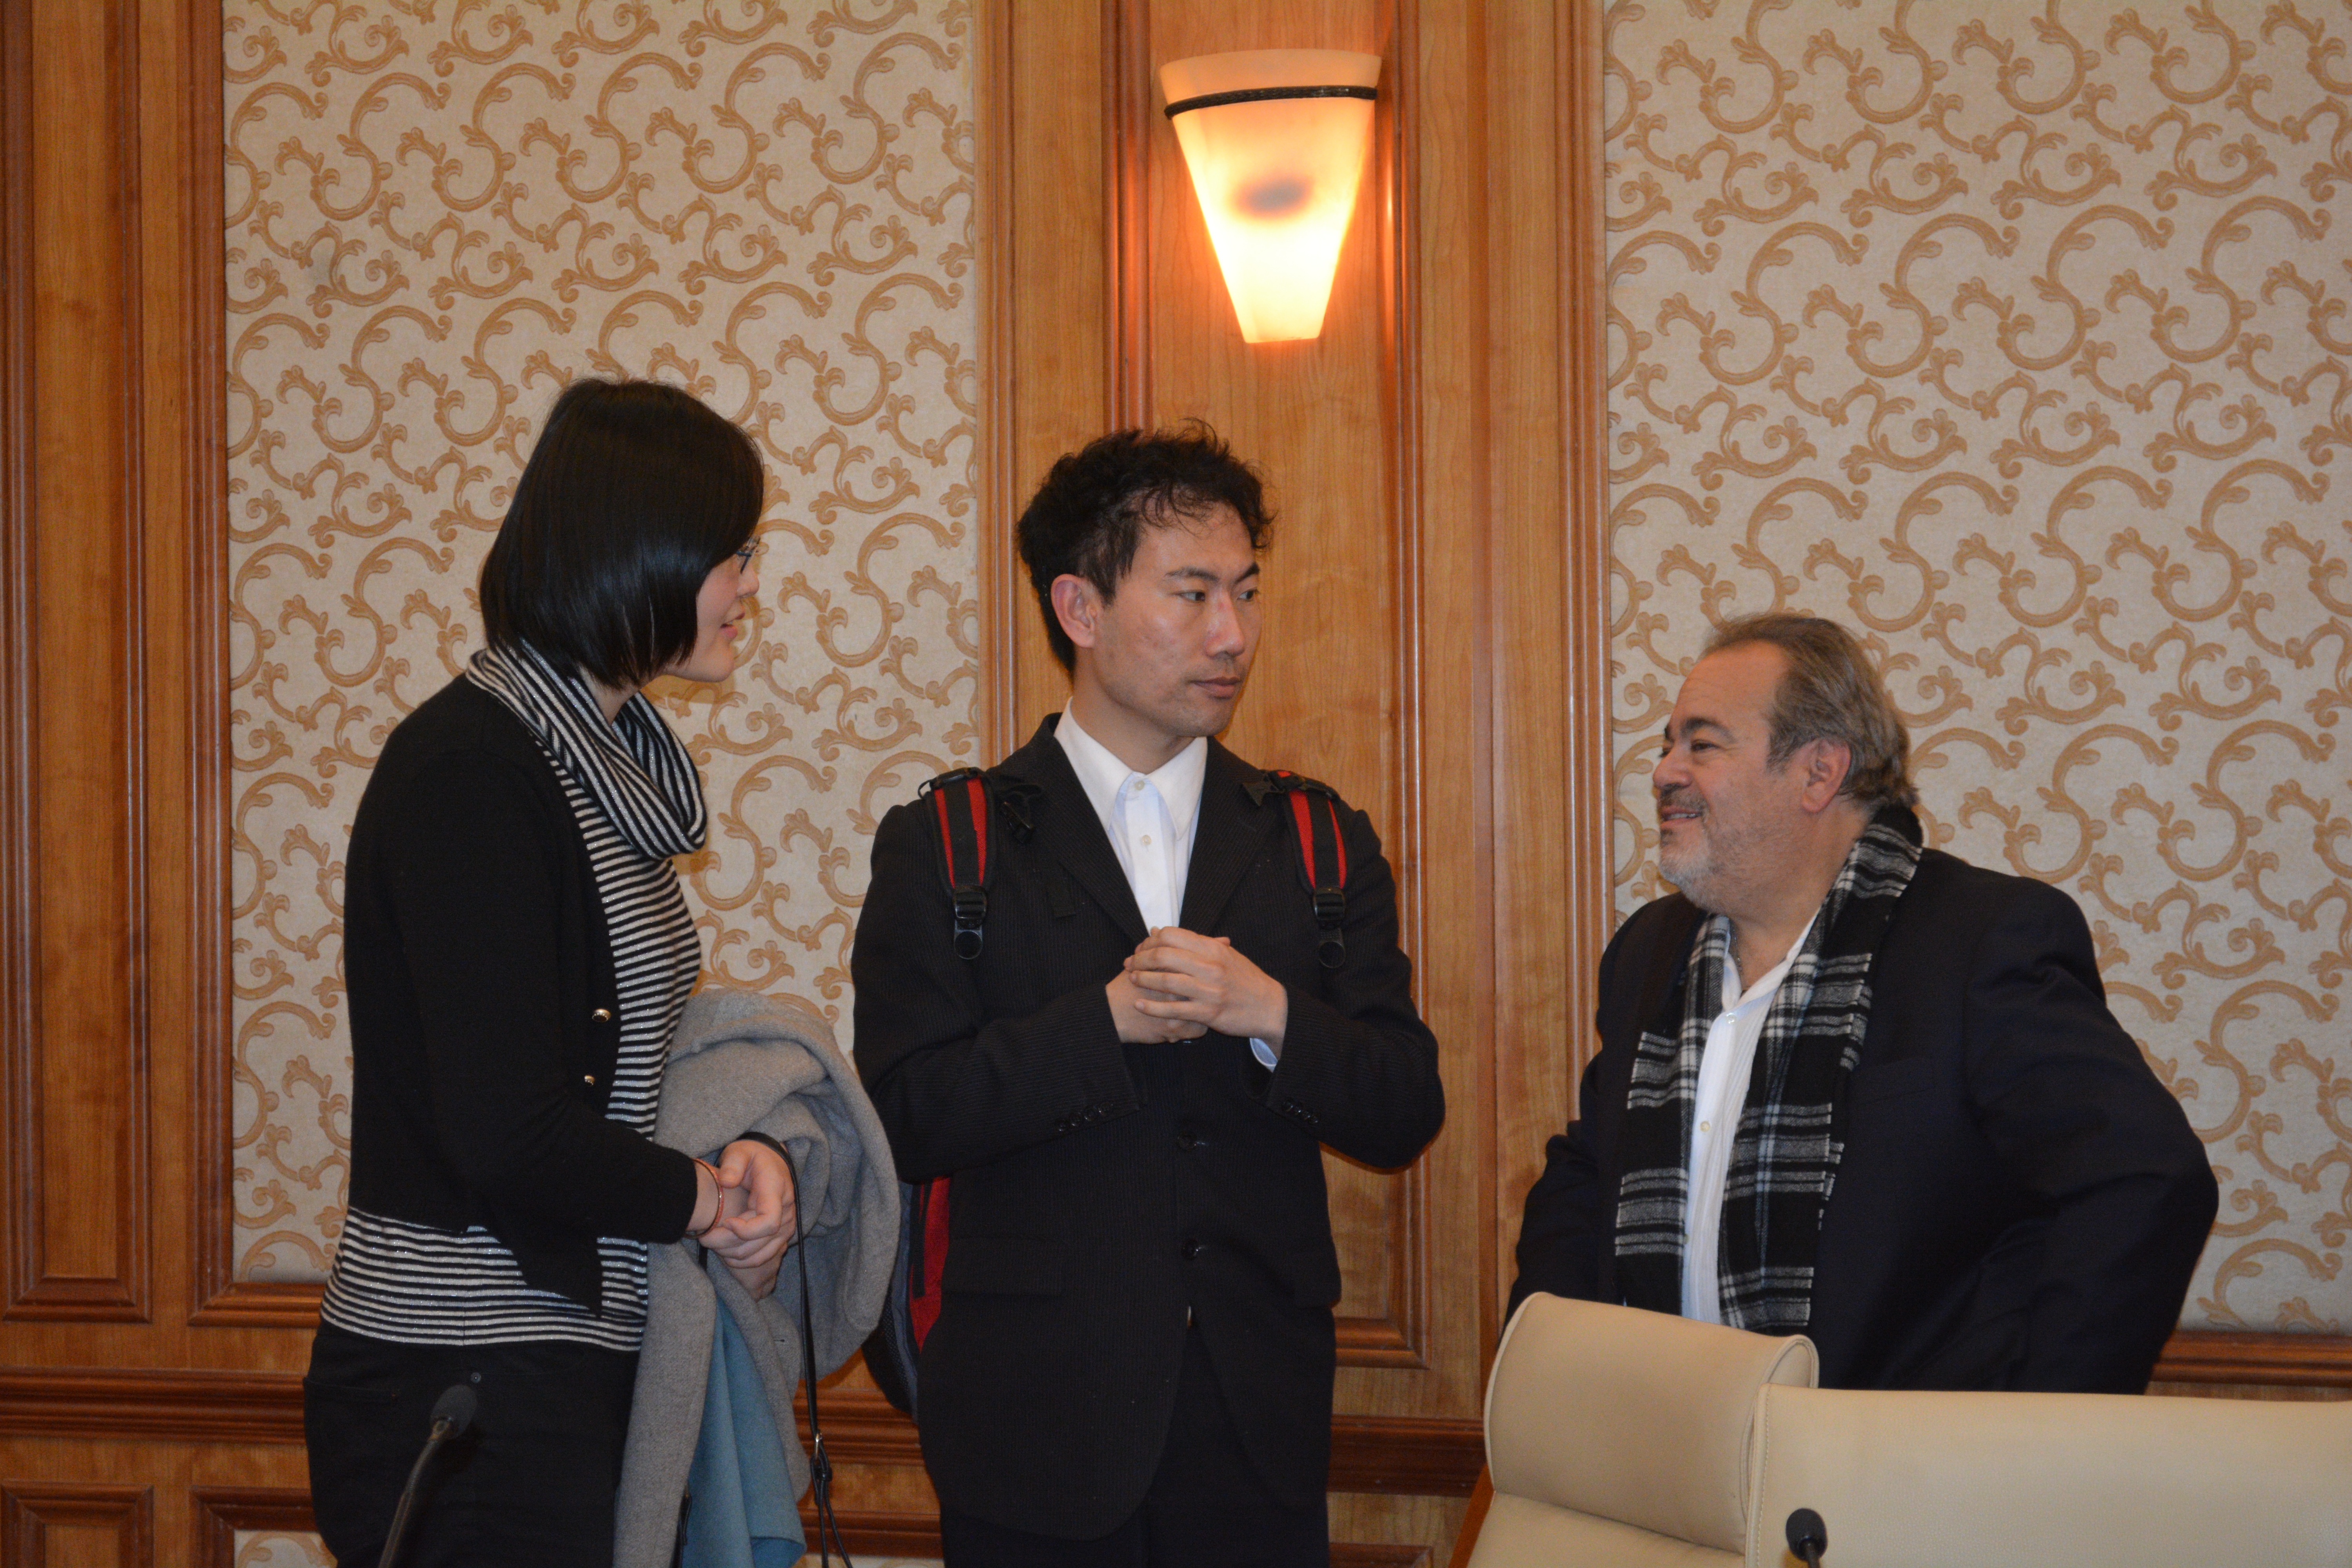
ceremony, speech, academic conference